Konstantin Kotsev

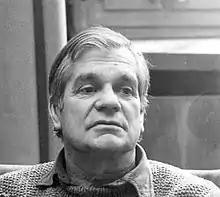

Konstantin Kotsev (June 4, 1926 – August 4, 2007) was a Bulgarian stage and film actor.